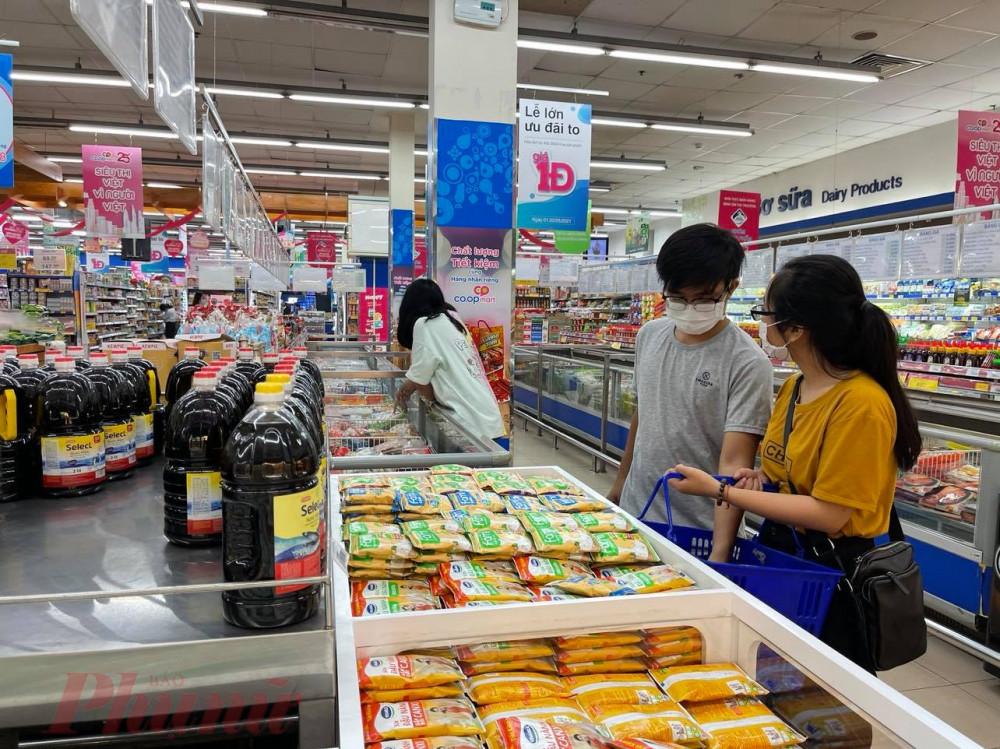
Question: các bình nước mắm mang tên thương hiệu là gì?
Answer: select